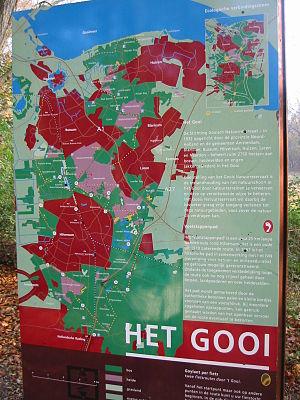
Le Gooi
Le Gooi, dénommé aussi dans des textes officiels Gooiland, est une région néerlandaise légèrement vallonnée au sud-ouest de la province de Hollande-Septentrionale avec d’importantes réserves naturelles protégées et des villages authentiques.